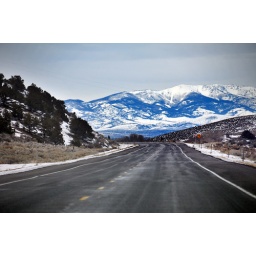
Highway blue mountain in distance headed toward panguitch from Hatch